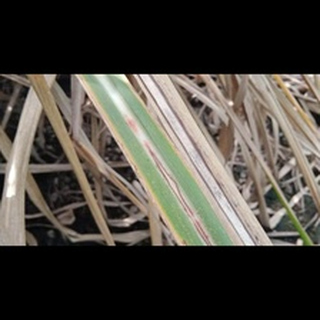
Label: sugarcane_red_rot